Campus Garching

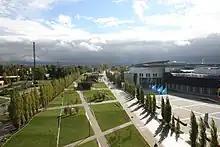
The central street of the Campus Garching with the TUM Department of Mechanical Engineering to the right (2012)

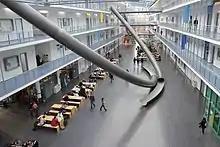
Interior of the faculty building for the TUM departments of Mathematics and Informatics

Five departments of the Technical University of Munich are located in Garching: